James P. Allison

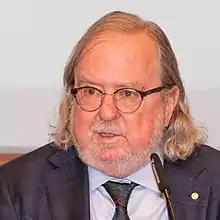
Allison in 2018

James Patrick Allison (born August 7, 1948) is an American immunologist and Nobel laureate who holds the position of professor and chair of immunology and executive director of immunotherapy platform at the MD Anderson Cancer Center in Houston, Texas. Allison is Regental Professor and Founding-Director of James P. Allison Institute at the MD Anderson Cancer Center.